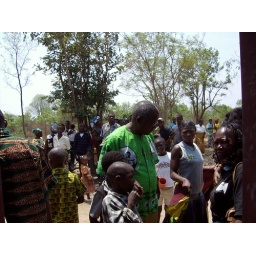
TB outreach volunteer in green shirt educating the village community on TB prevention